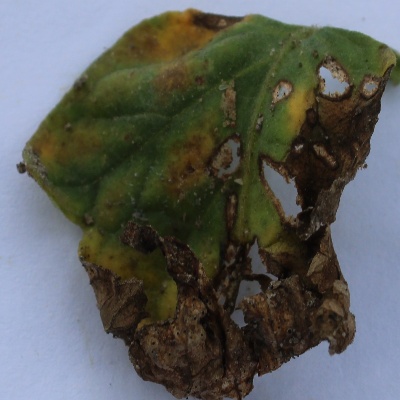
Crop: Tomato
Condition: leaf blight